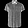
Label: Shirt